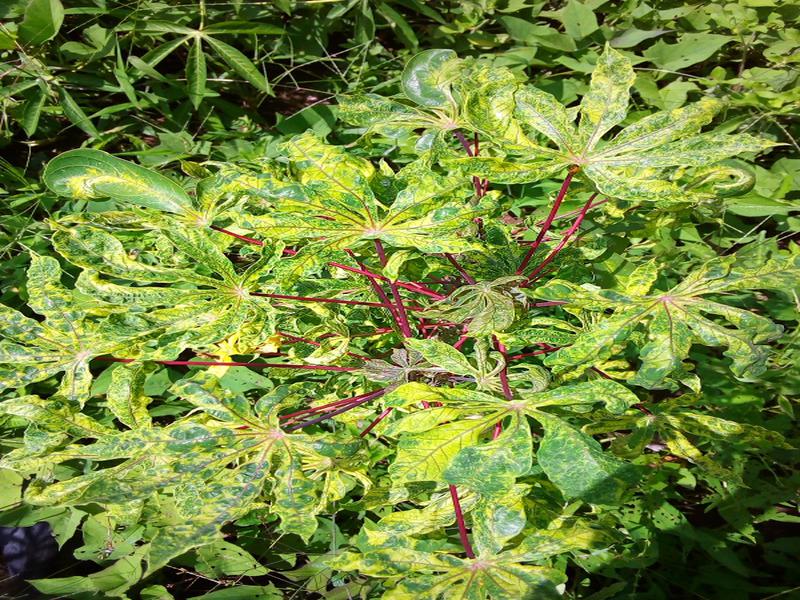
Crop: cassava
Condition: mosaic_disease